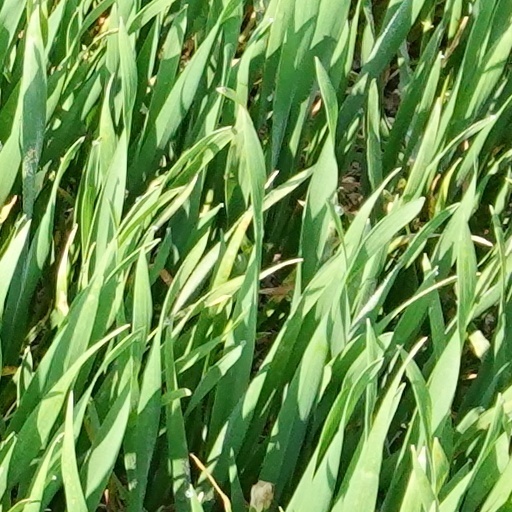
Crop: wheat